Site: brandenburg
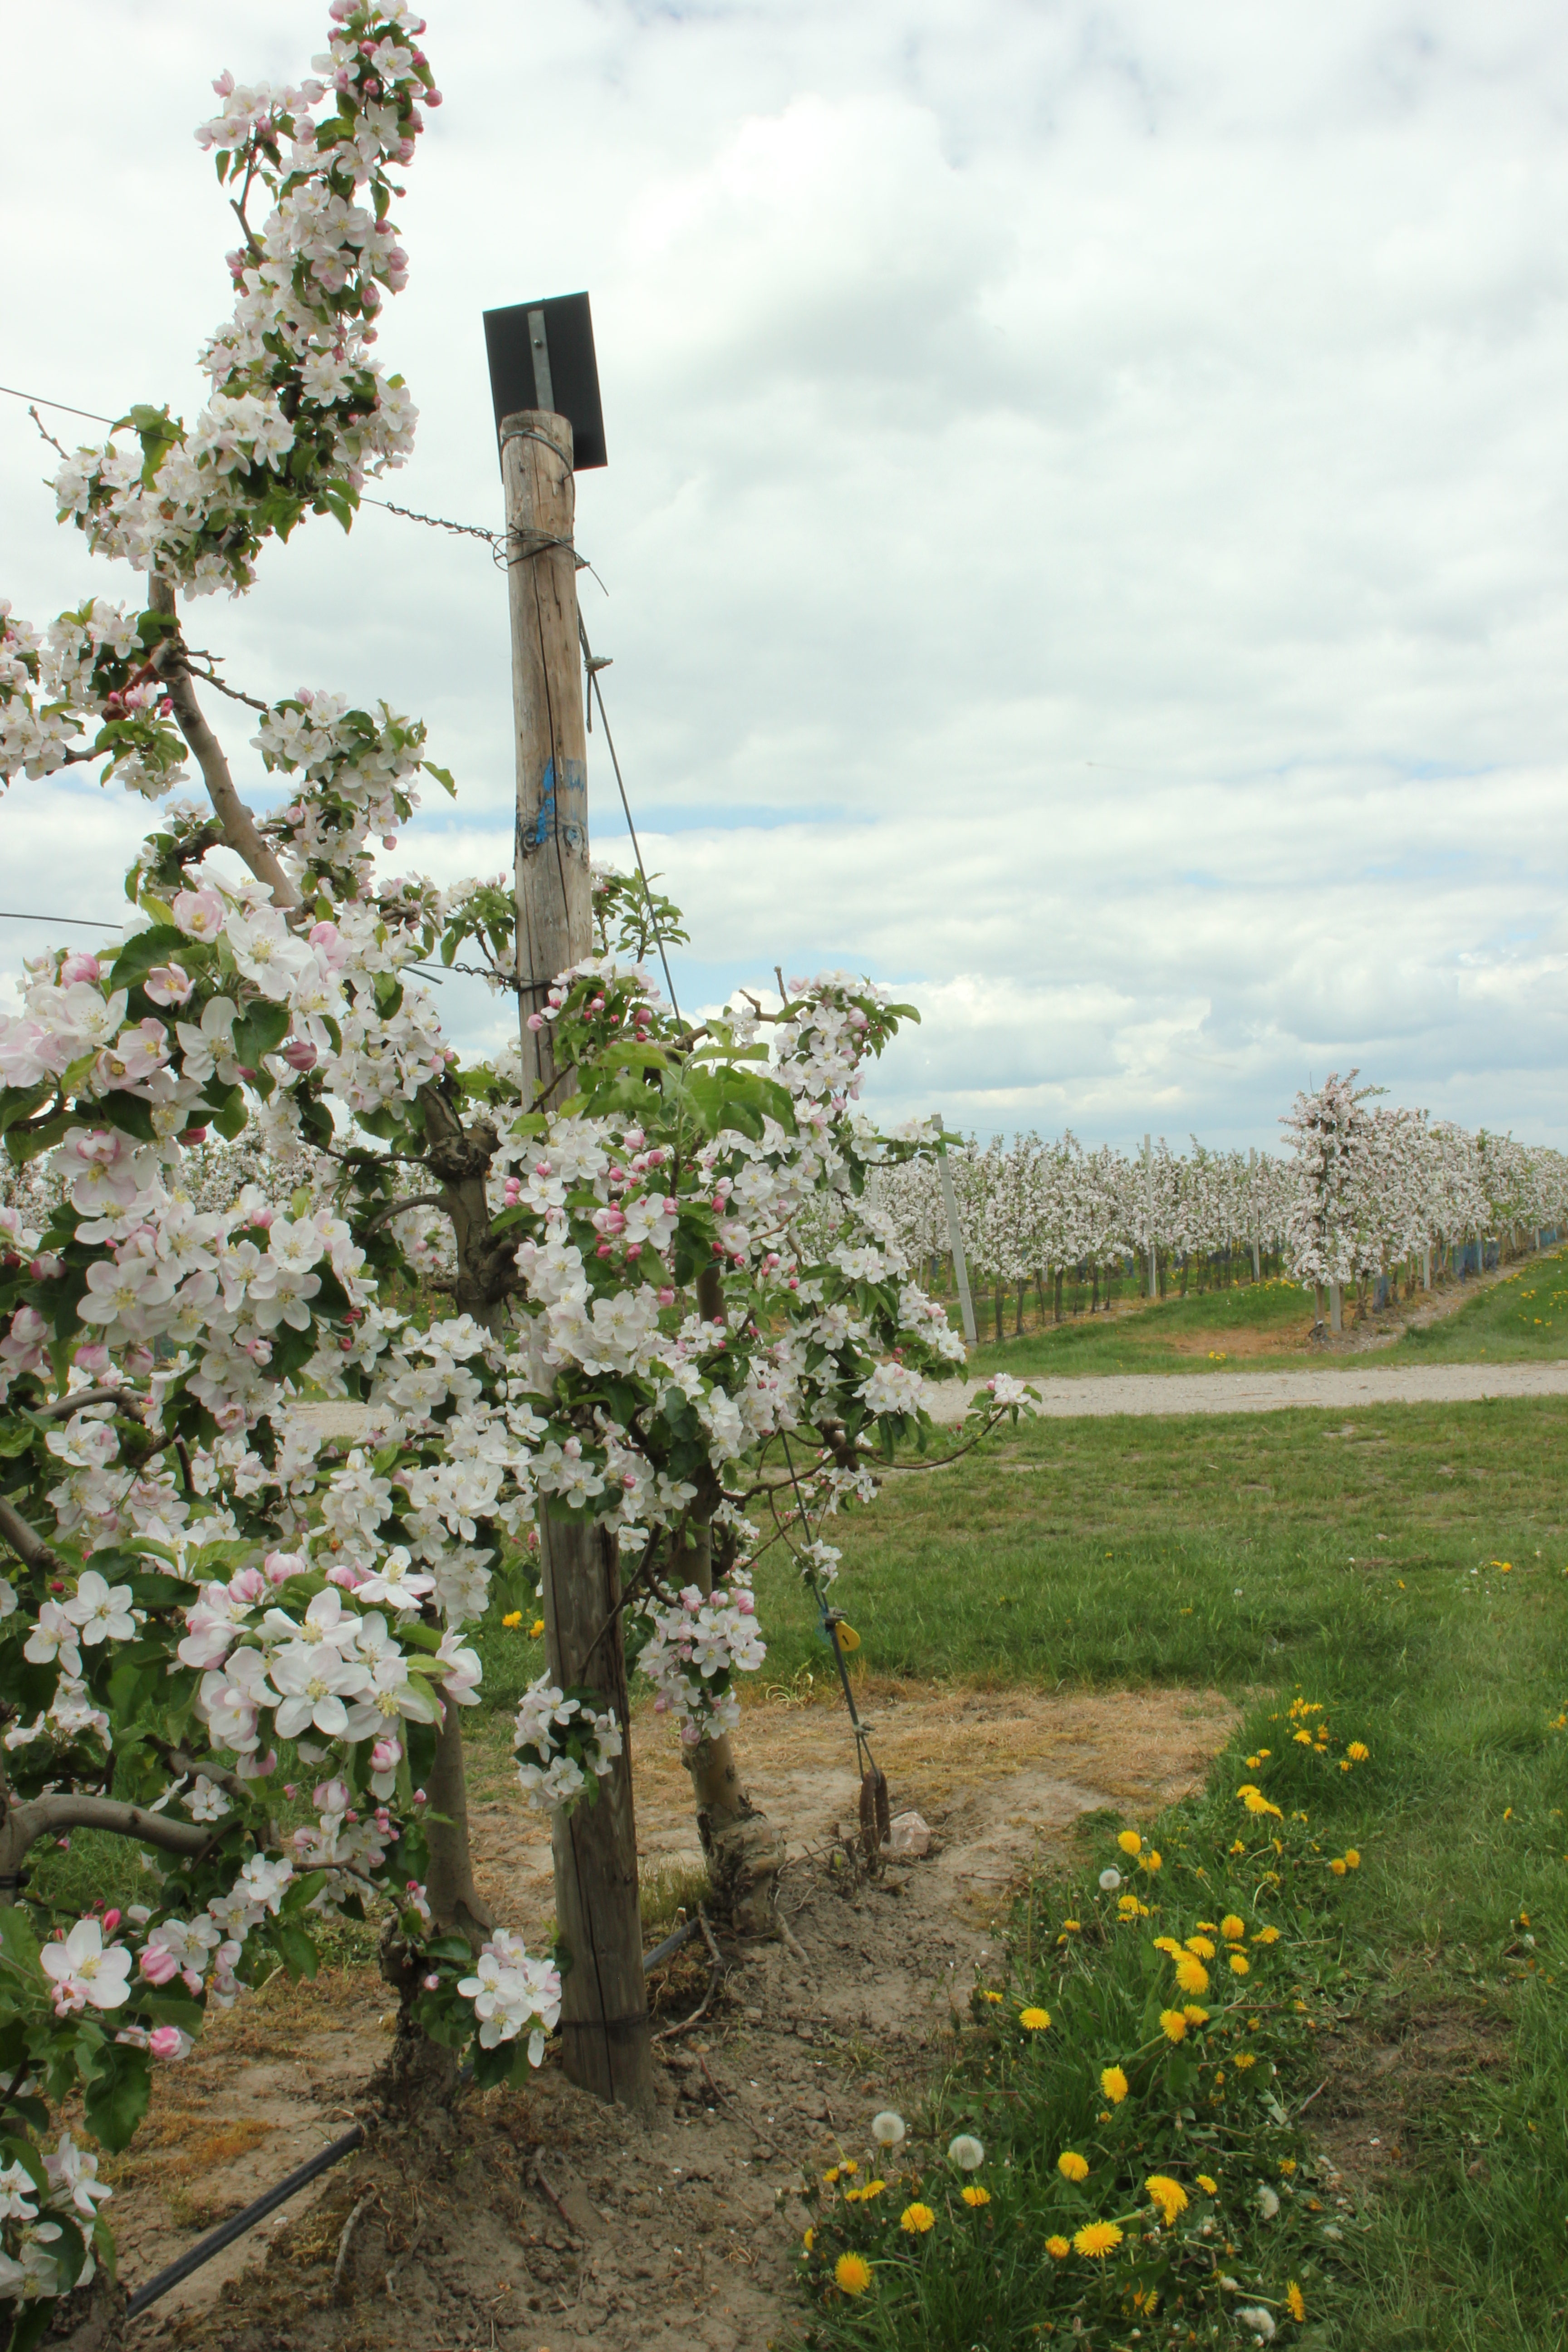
Growth stage (BBCH 65): Flowering